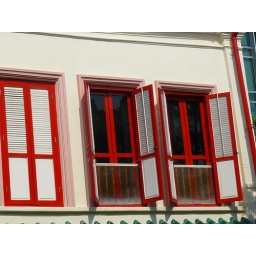
Shophouse with wooden window shutters picked out in red and white